Pasupatiswarar Temple

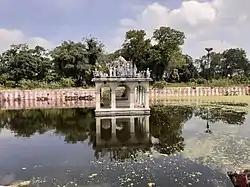

As per Hindu legend, Parvathi, the consort of Shiva, was playing with a ball. As per another variant, she was playing a ball game with Lakshmi and Saraswati. Shiva collated the four vedas as a ball for his consort. To avoid interference, Parvathi disallowed sunset. This resulted in natural calamity leading to the fury of Shiva and kicked away the ball to obscurity. Shiva cursed Parvathi to become a cow and ordered her to worship him in the place where the ball was floated under Kondrai tree. Parvathi in the form of Kamadhenu, the holy cow worshipped the lord in snake's lair in Pandanallur. Vishnu who herded the cow, found the cow devoid of milk one day and canned it. The cow was rescued by Shiva from the lair and Parvathi was freed off the curse. Some variants mention that sage Kanva was having the cow. It was milking an ant hill. When the sage followed the cow, it kicked the anthill under which an image of Linga was found. Following the legend, the image of the Lingam has a mark of hoof. The Lingam is white in colour and ablution is not performed for the presiding deity. The holy cow Kamadhenu milking on an anthill is a common legend associated with most Shiva temples named Pasupatheeswarar, namely the Eswarar worshipped by "Pasu", the cow.